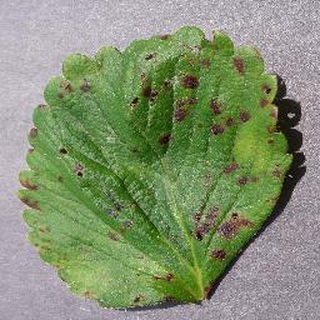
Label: strawberry_leaf_scorch